PhoneNET

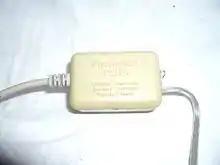
Farallon PhoneNET adapter

PhoneNET is a discontinued implementation of the AppleTalk networking physical layer created by the Berkeley Macintosh Users Group (BMUG) and commercialized by Farallon Computing (now Netopia). It used conventional four-conductor telephone Category 1 patch cords and RJ-11 modular connectors in place of Apple's more complex cabling system. It was far more popular than Apple's implementation before the widespread implementation of Ethernet.